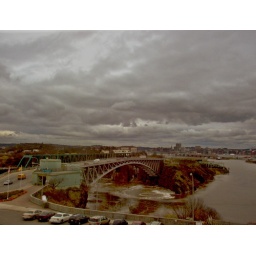
bridge over troubled water